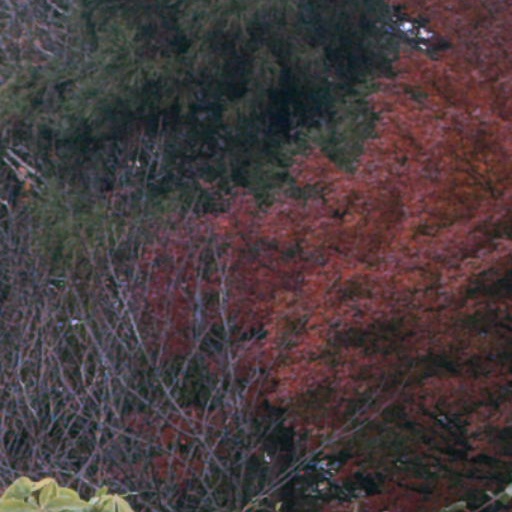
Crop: cassava